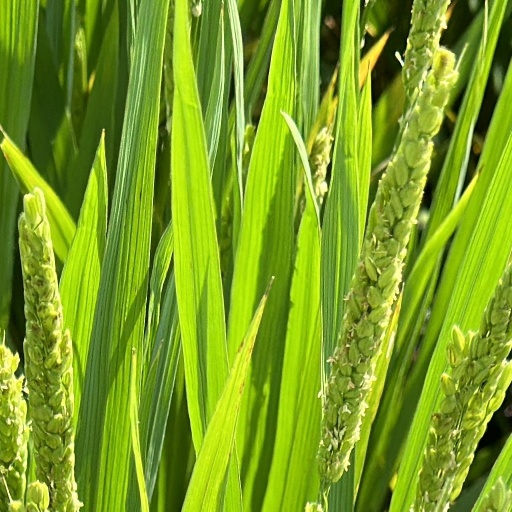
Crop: rice